Forth Road Bridge

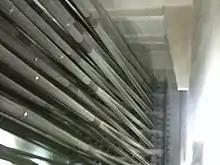
Forth Road Bridge anchorage chamber, north side

Forth Estuary Transport Authority (FETA) began to be concerned over the structural wear of the bridge in the early years of the 21st century. The planned theoretical capacity for the bridge (30,000 vehicles per day in each direction) was routinely exceeded as traffic levels outstripped predictions. The Scottish Government stated in 2006 that 60,000 vehicles travelled on more than half the days in a year. This raised concerns about the lifespan of the bridge, originally planned at 120 years.